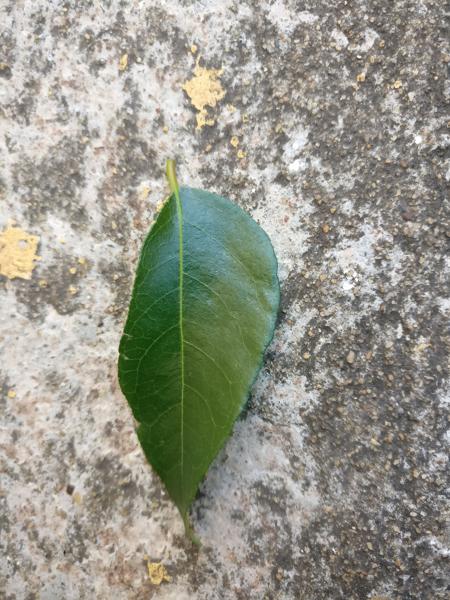
Plant: Curry